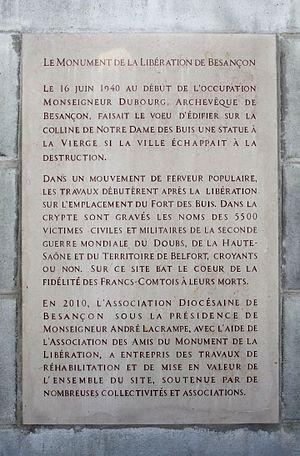
Plaque à Notre-Dame de la Libération.
Notre-Dame de la Libération est une église catholique et un site de mémoire édifié sur le mont des Buis à l'intérieur des fossés d'un ancien fort qui domine, à près de 500 mètres d'altitude, la ville de Besançon. Originellement ce site militaire, construit durant le conflit franco-prussien de 1870, devait renforcer les défenses de la capitale comtoise mais, comme de nombreux autres édifices bisontins de ce type, il était devenu obsolète et laissé à l'abandon.